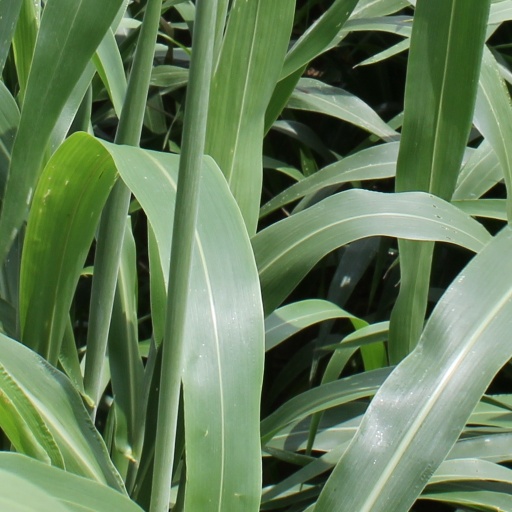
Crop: sorghum